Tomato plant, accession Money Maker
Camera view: bottom (45 deg); turntable rotation: 150 degrees
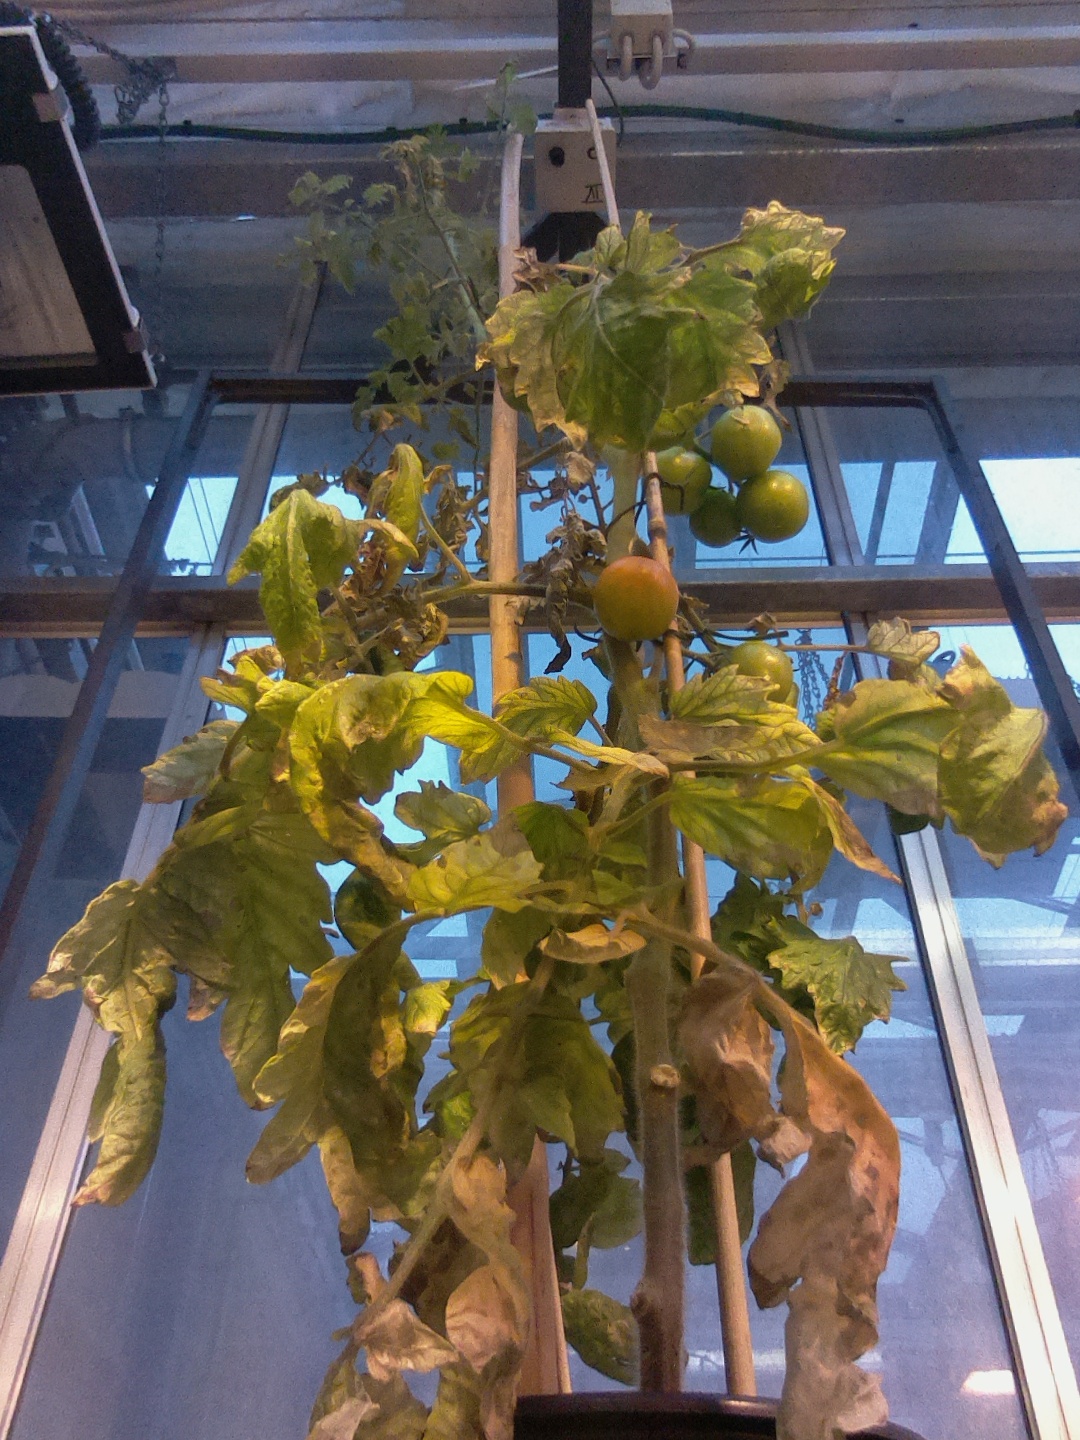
BBCH growth stage 80: fruits start showing typical ripe color (orange -> red)